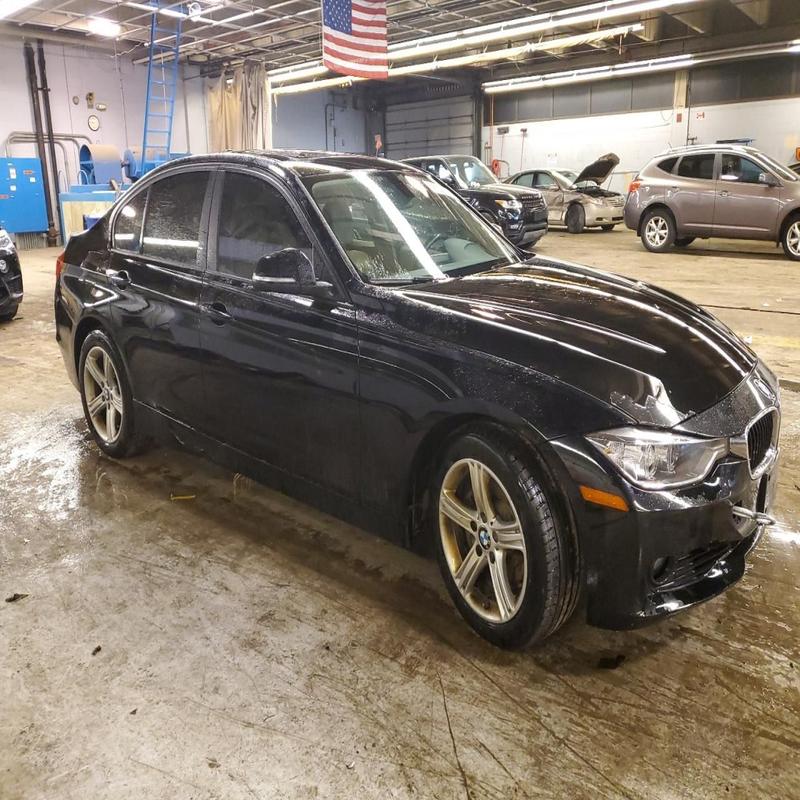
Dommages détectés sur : porte arrière droite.
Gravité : mineur